Gelmer Funicular

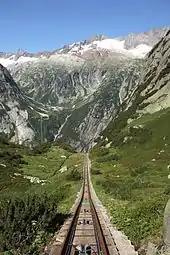
View down the line

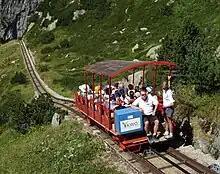
Car just below the upper station

The Gelmer Funicular is a cable railway in the canton of Bern, Switzerland. It links a lower terminus at Handegg, in the Haslital (the valley of the upper Aar River), with an upper terminus at the Gelmersee lake, above.